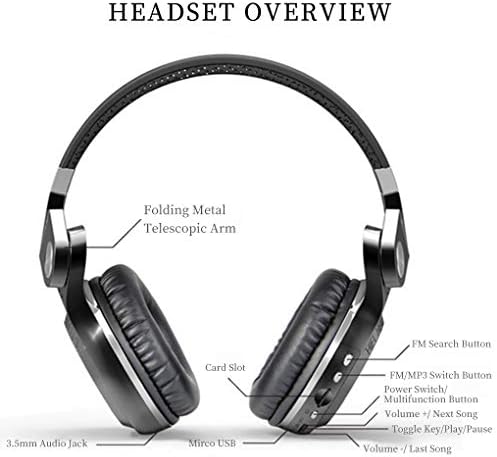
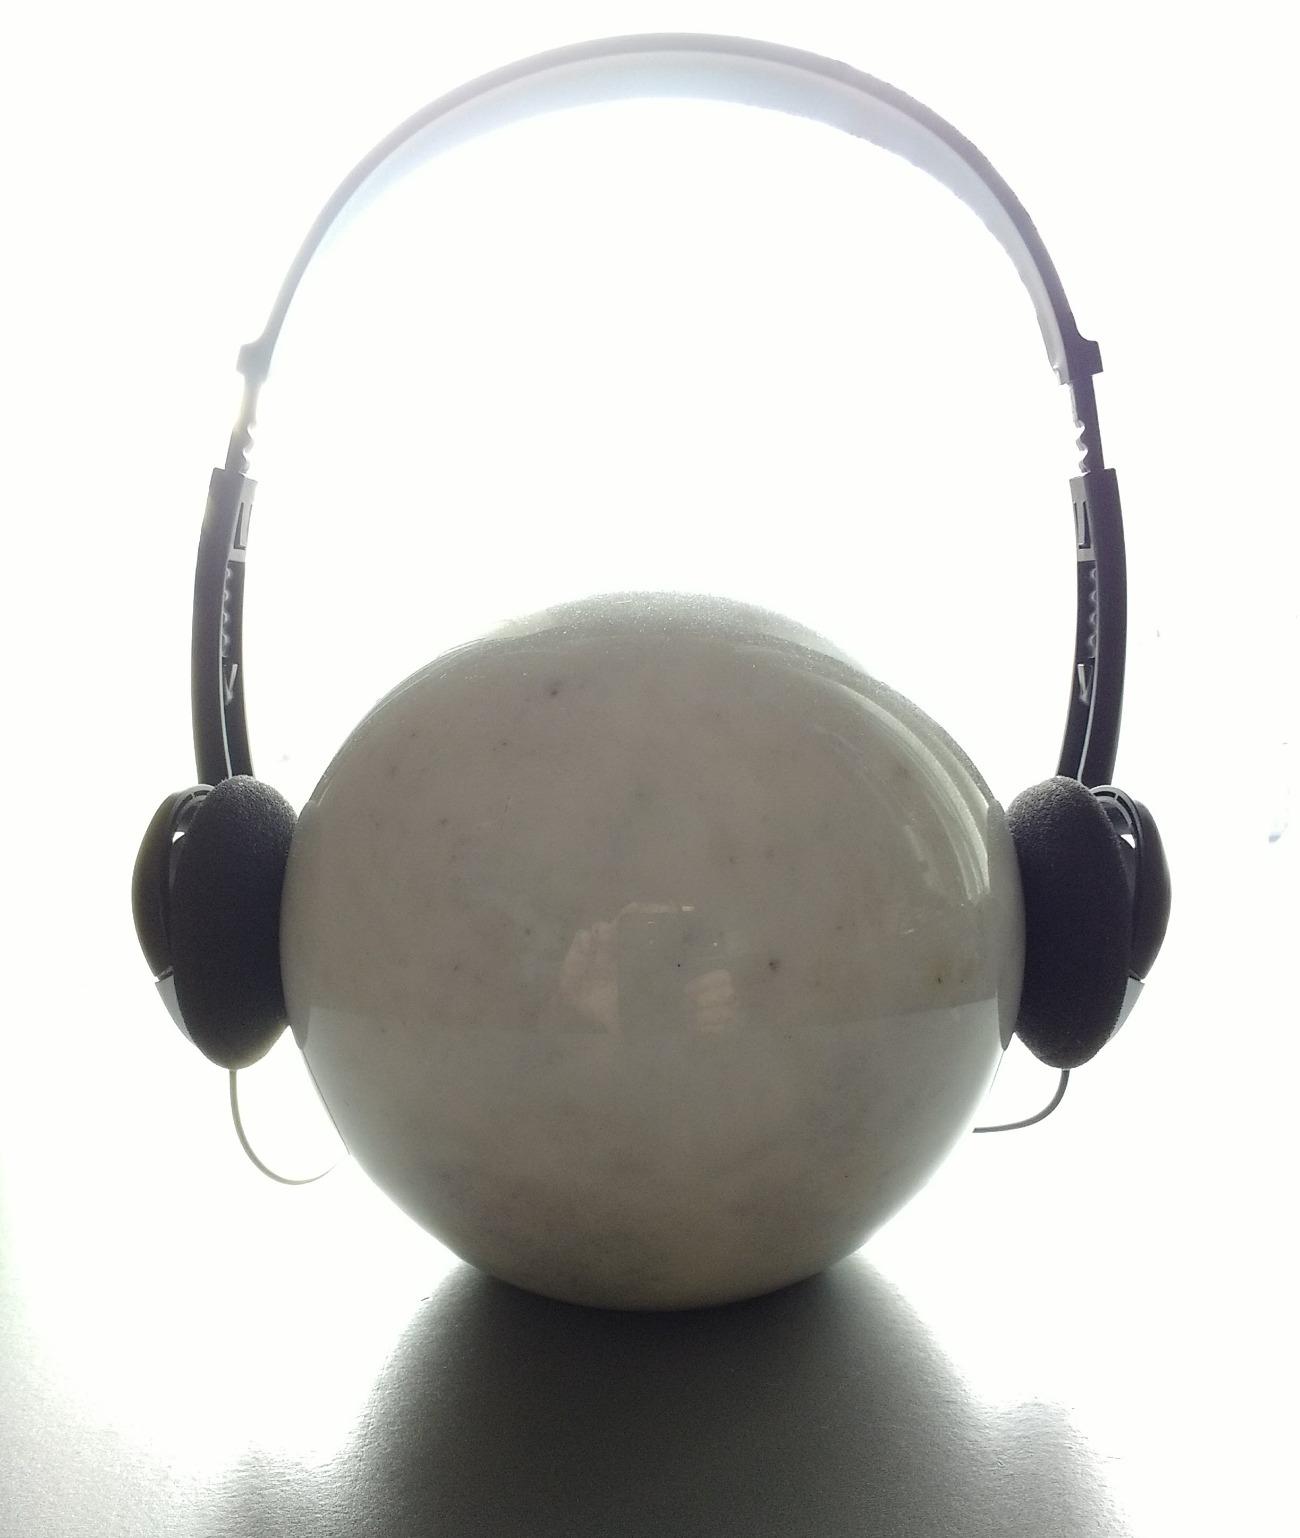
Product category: headphones
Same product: no